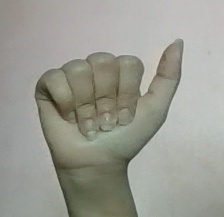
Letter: dhad